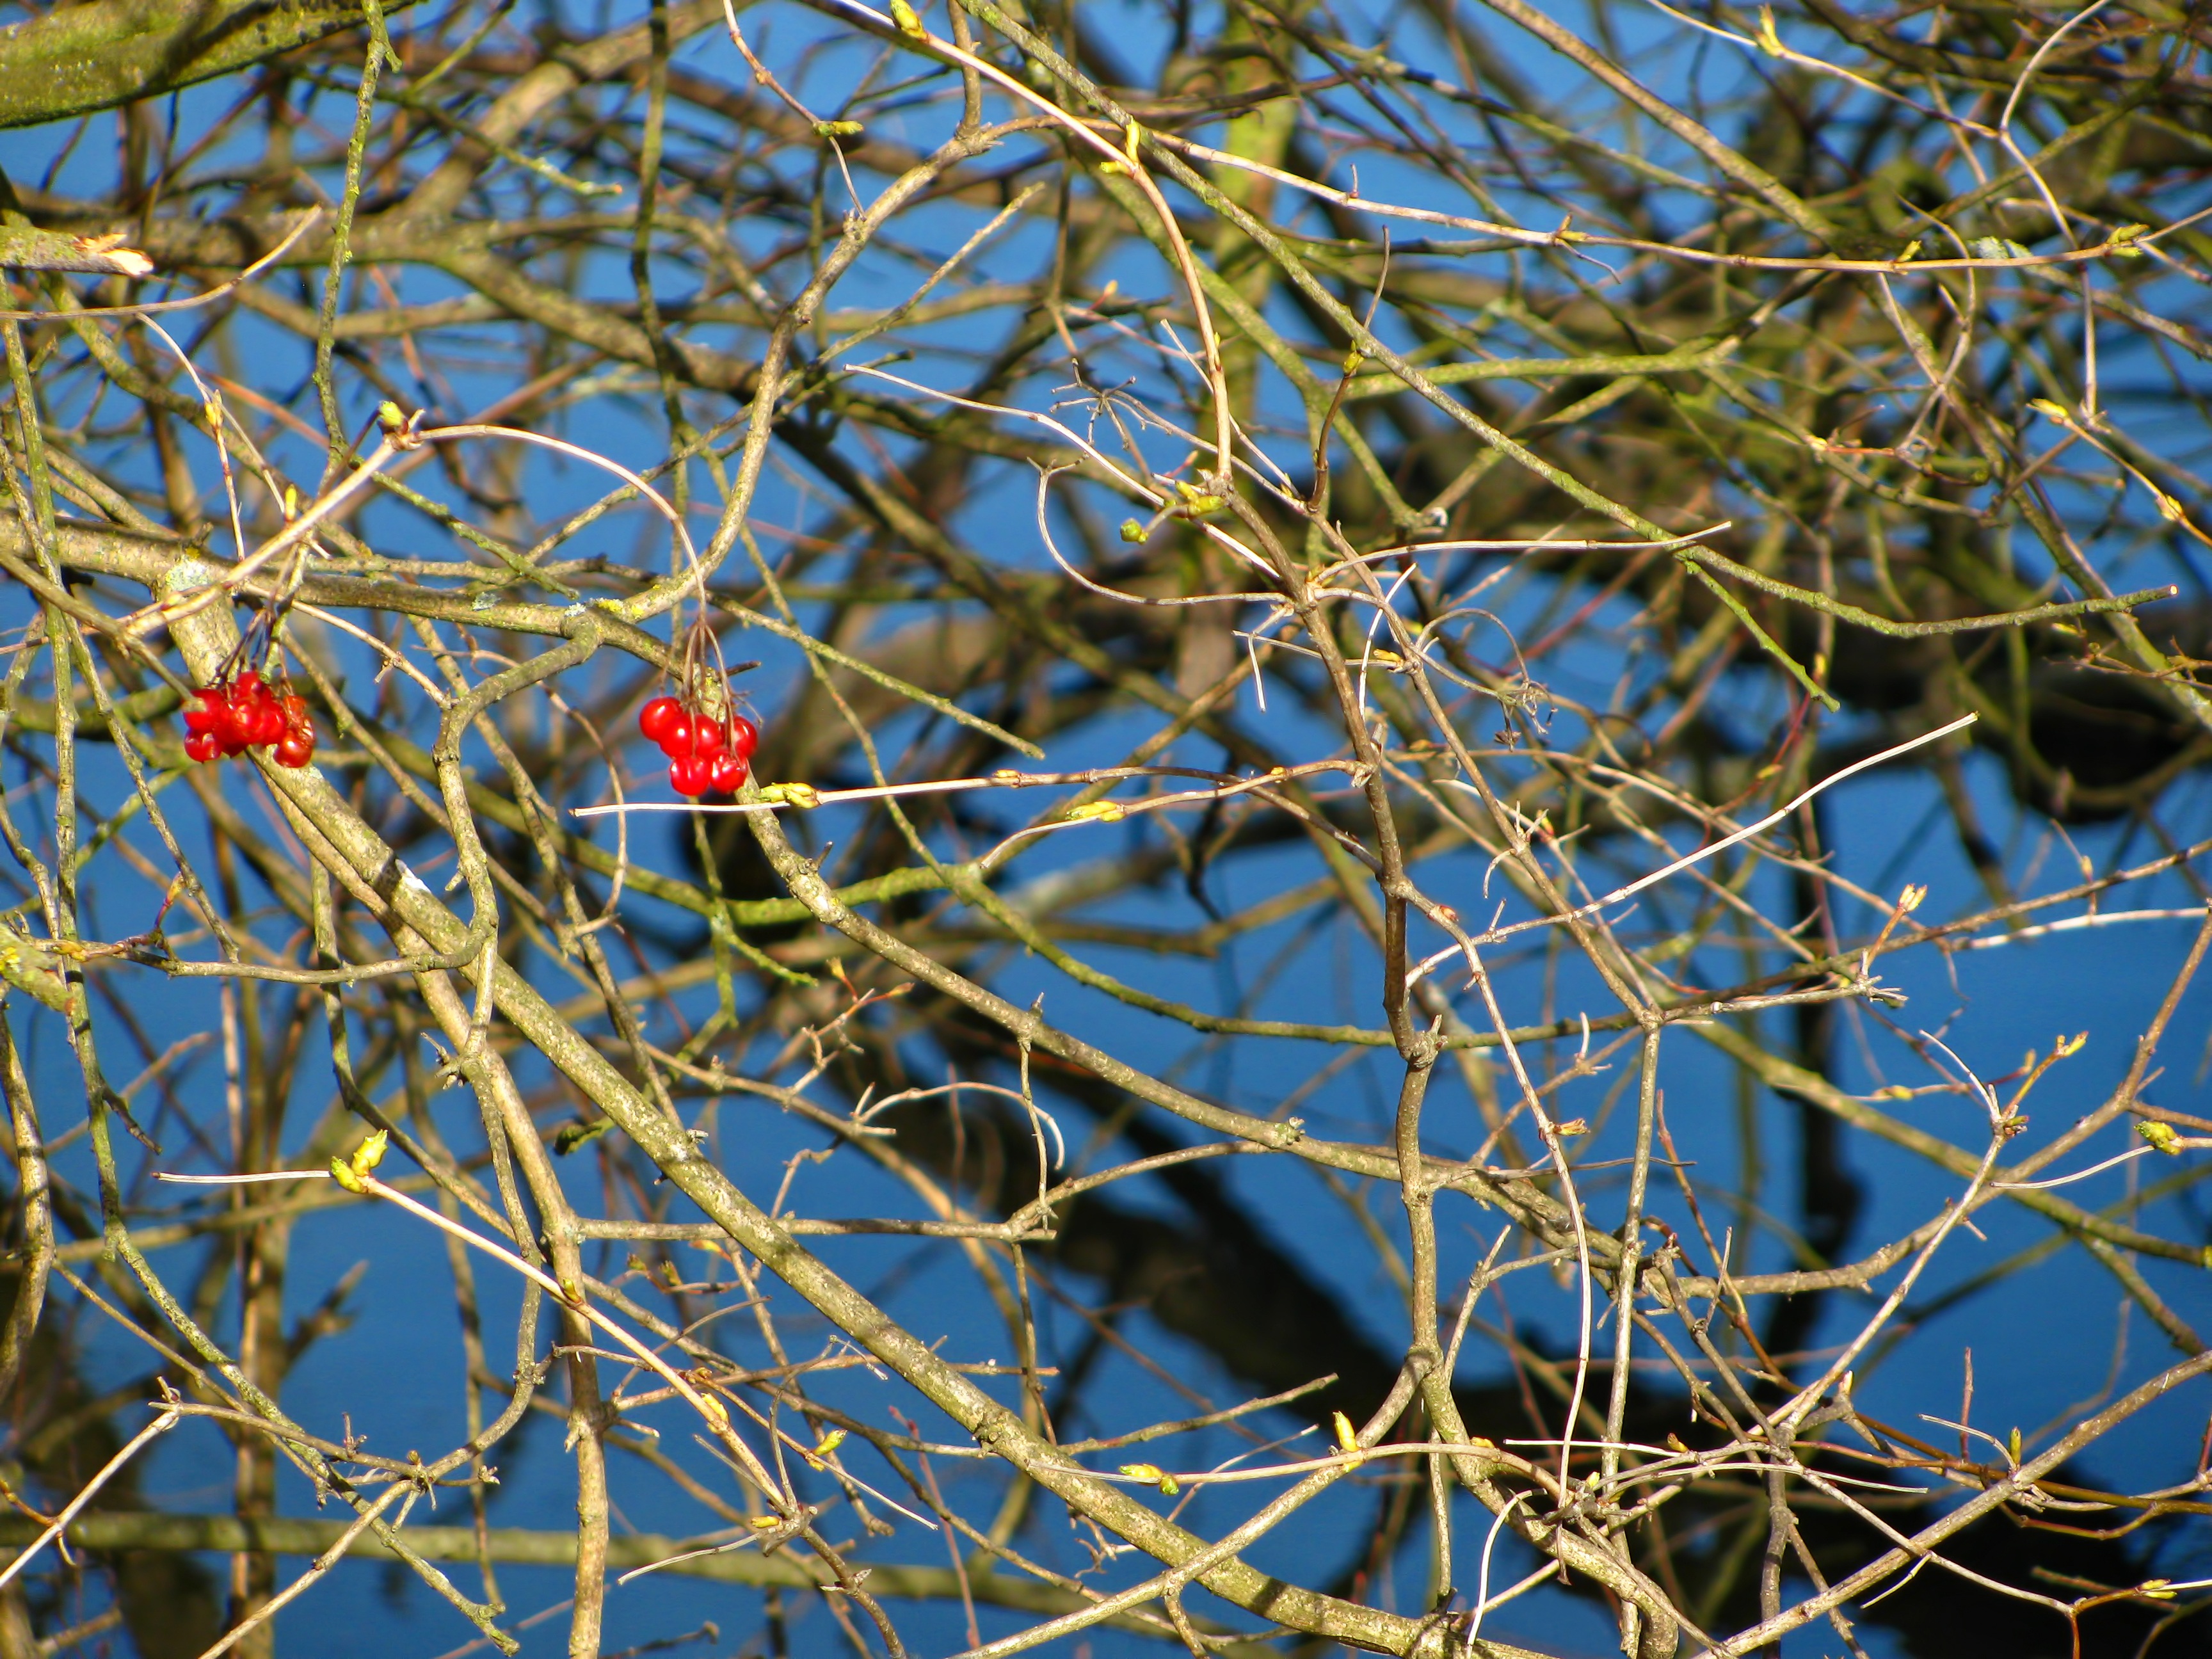
tree, nature, branch, plant, leaf, flower, bush, autumn, botany, flora, fauna, berries, shrub, branches, woody plant, land plant, thorns spines and prickles